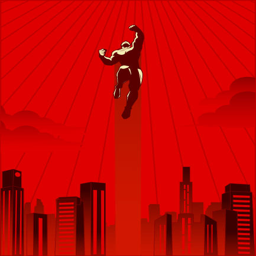
illustration of a vector art illustration